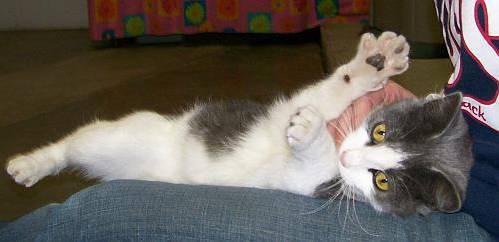
cat